Memon people

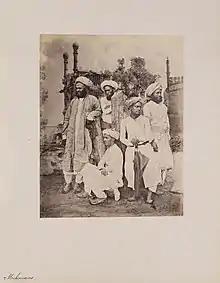
Memon men, from "Photographs of Western India Series 1855-1862"

Due to the mercantile nature of the community, Memons began a significant migration beyond the borders of India in the 18th and 19th centuries. This led to communities developing in the Middle East, South Africa, Sri Lanka and East Asia. Memon traders set up a network of joint stock companies acting in coordination with other members in an area ranging from Central Africa to China. Memon donors made significant financial contributions to construct mosques during this time, including Juma Masjid Mosque and Jamia Mosque. By late 19th century several thousand Memons had settled in Mumbai due to trading. The area of Mumbai in which the Memon traders congregated later became known as the Memonwada.